Tavie Belge

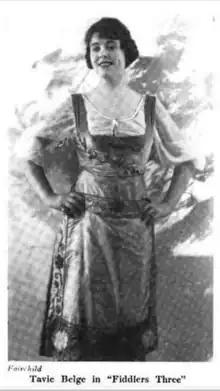
Tavie Belge, from a 1919 publication.

Tavie Belge (March 12, 1894 – May 13, 1965) was the American stage name of Belgian singer and actress Octavie Belloy.